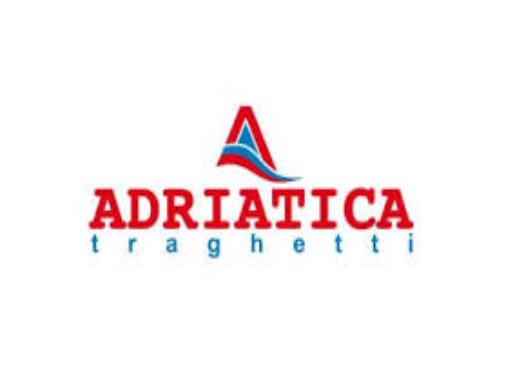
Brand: Adriatica
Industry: Clothes